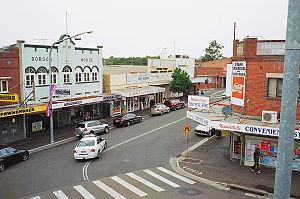
Wentworthville est une ville de la banlieue de Sydney en Nouvelle-Galles du Sud.